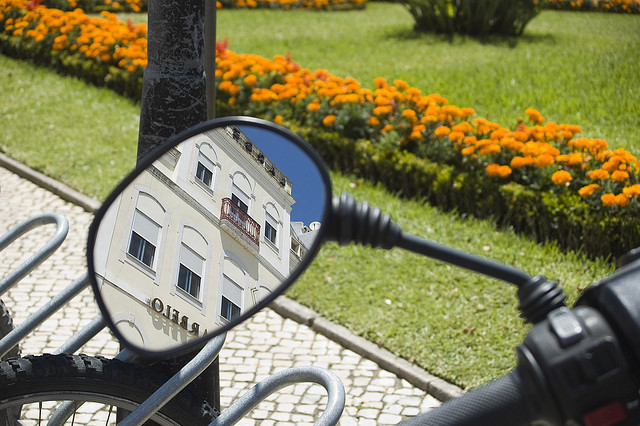
user: Given an image and a question. Answer the question in a short answer. Question: What kind of motorcycle is this mirror on? Short Answer:
assistant: scooter